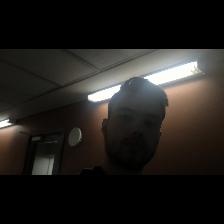
Label: Human